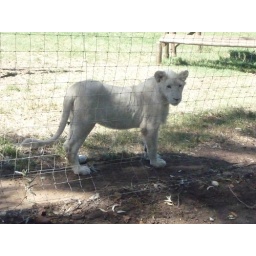
There's still debate over whether white lions can do well in the wild, given their colouring.